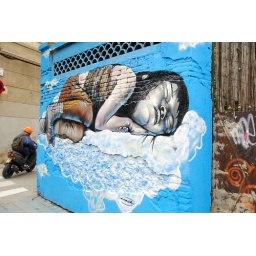
A motorcyclist speeds past a wall covered by the image of a sleeping child in Barcelona, Spain.